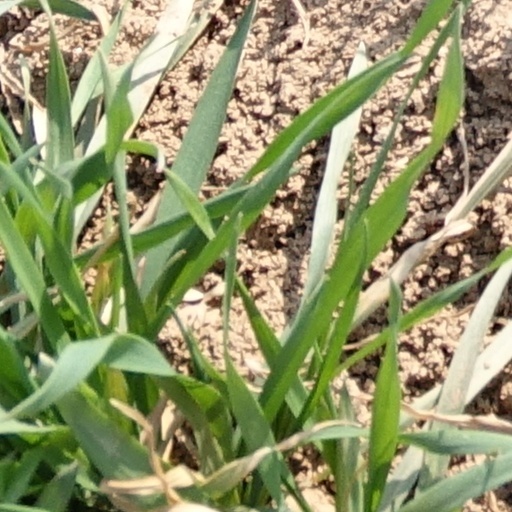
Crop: wheat